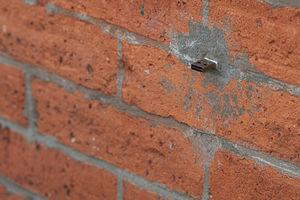
Une Dead Drop est une clé USB fixée dans l'espace public permettant un partage de données de manière anonyme et non connectée à un réseau informatique.